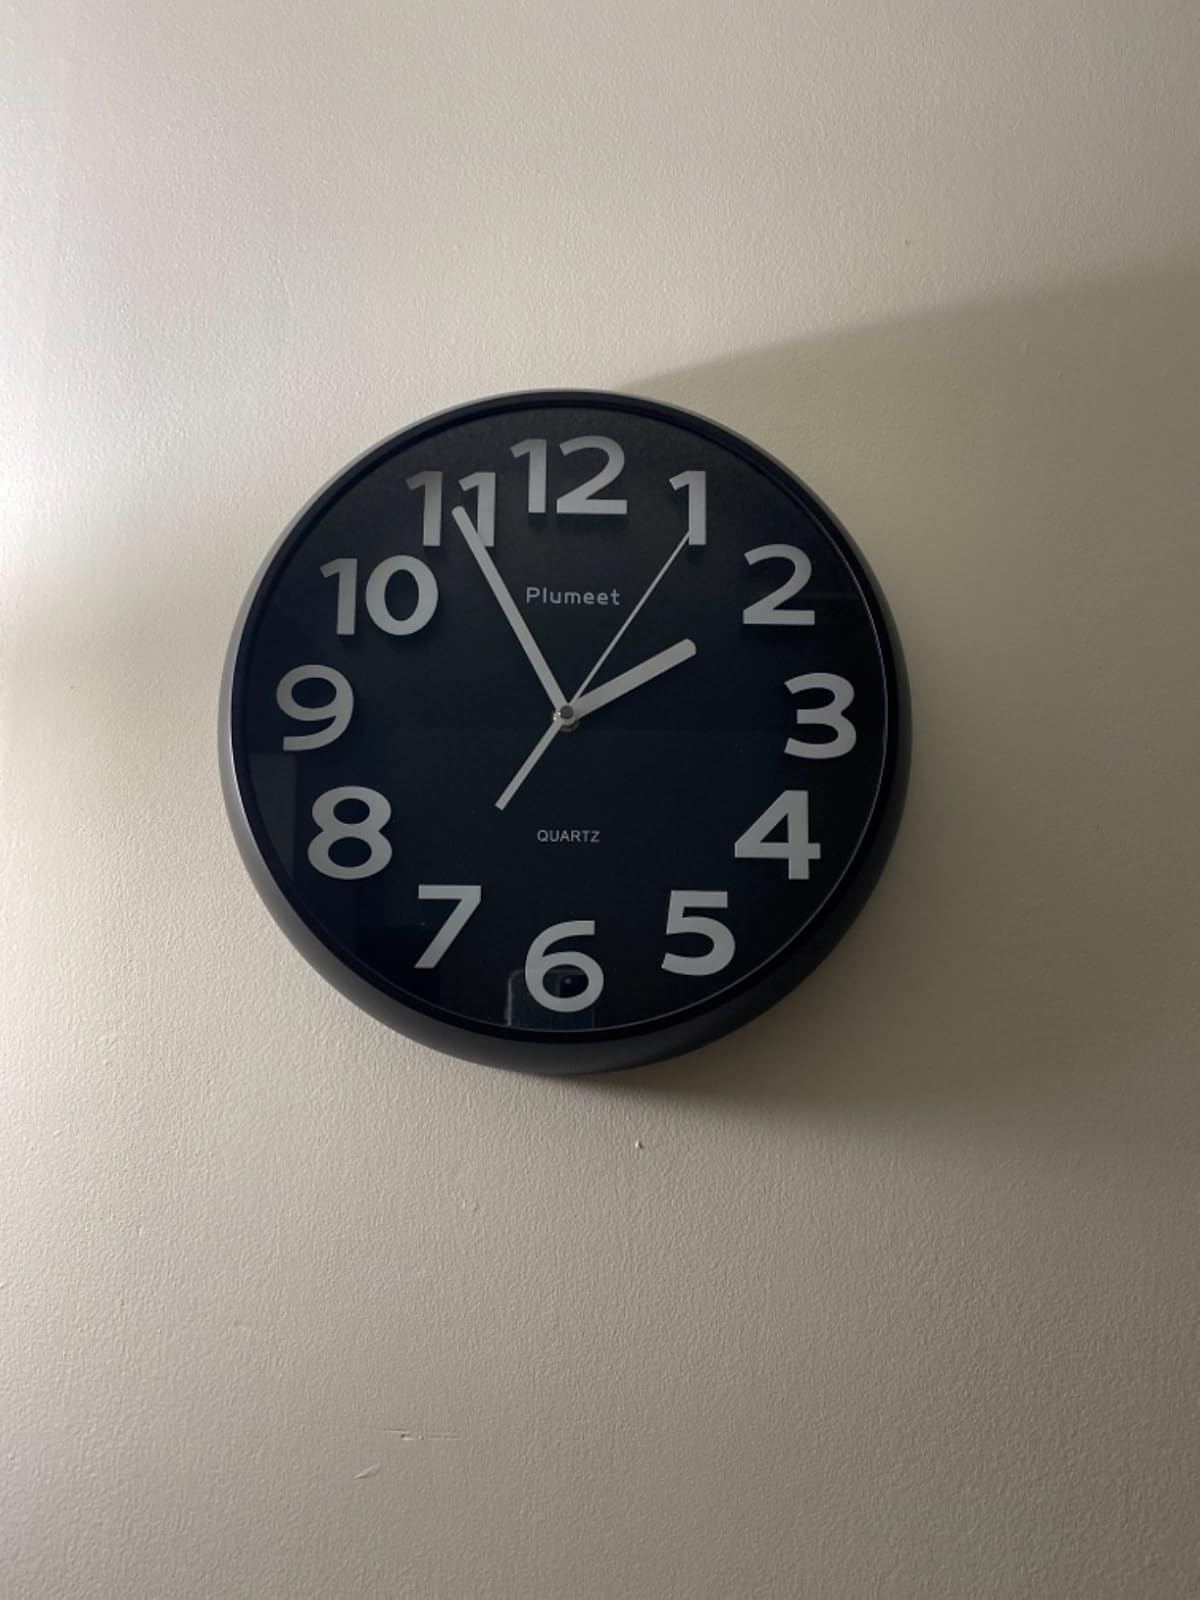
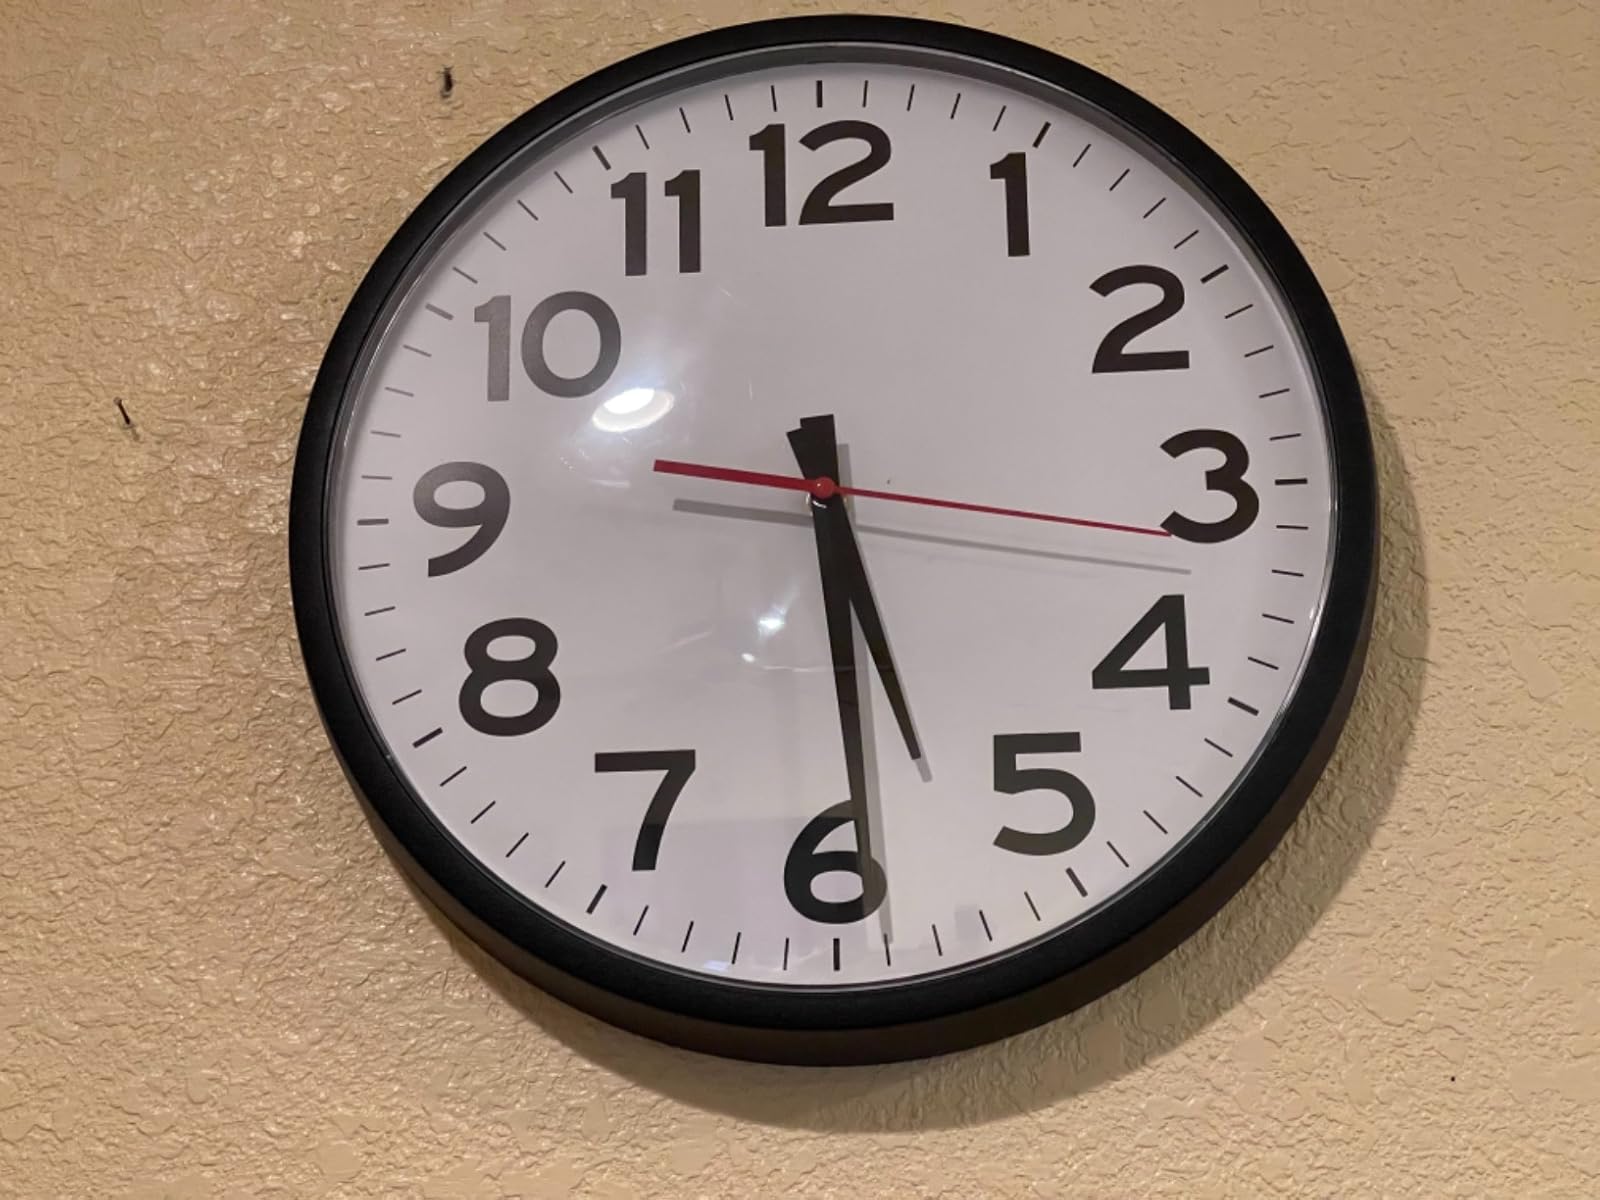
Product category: clock
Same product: no